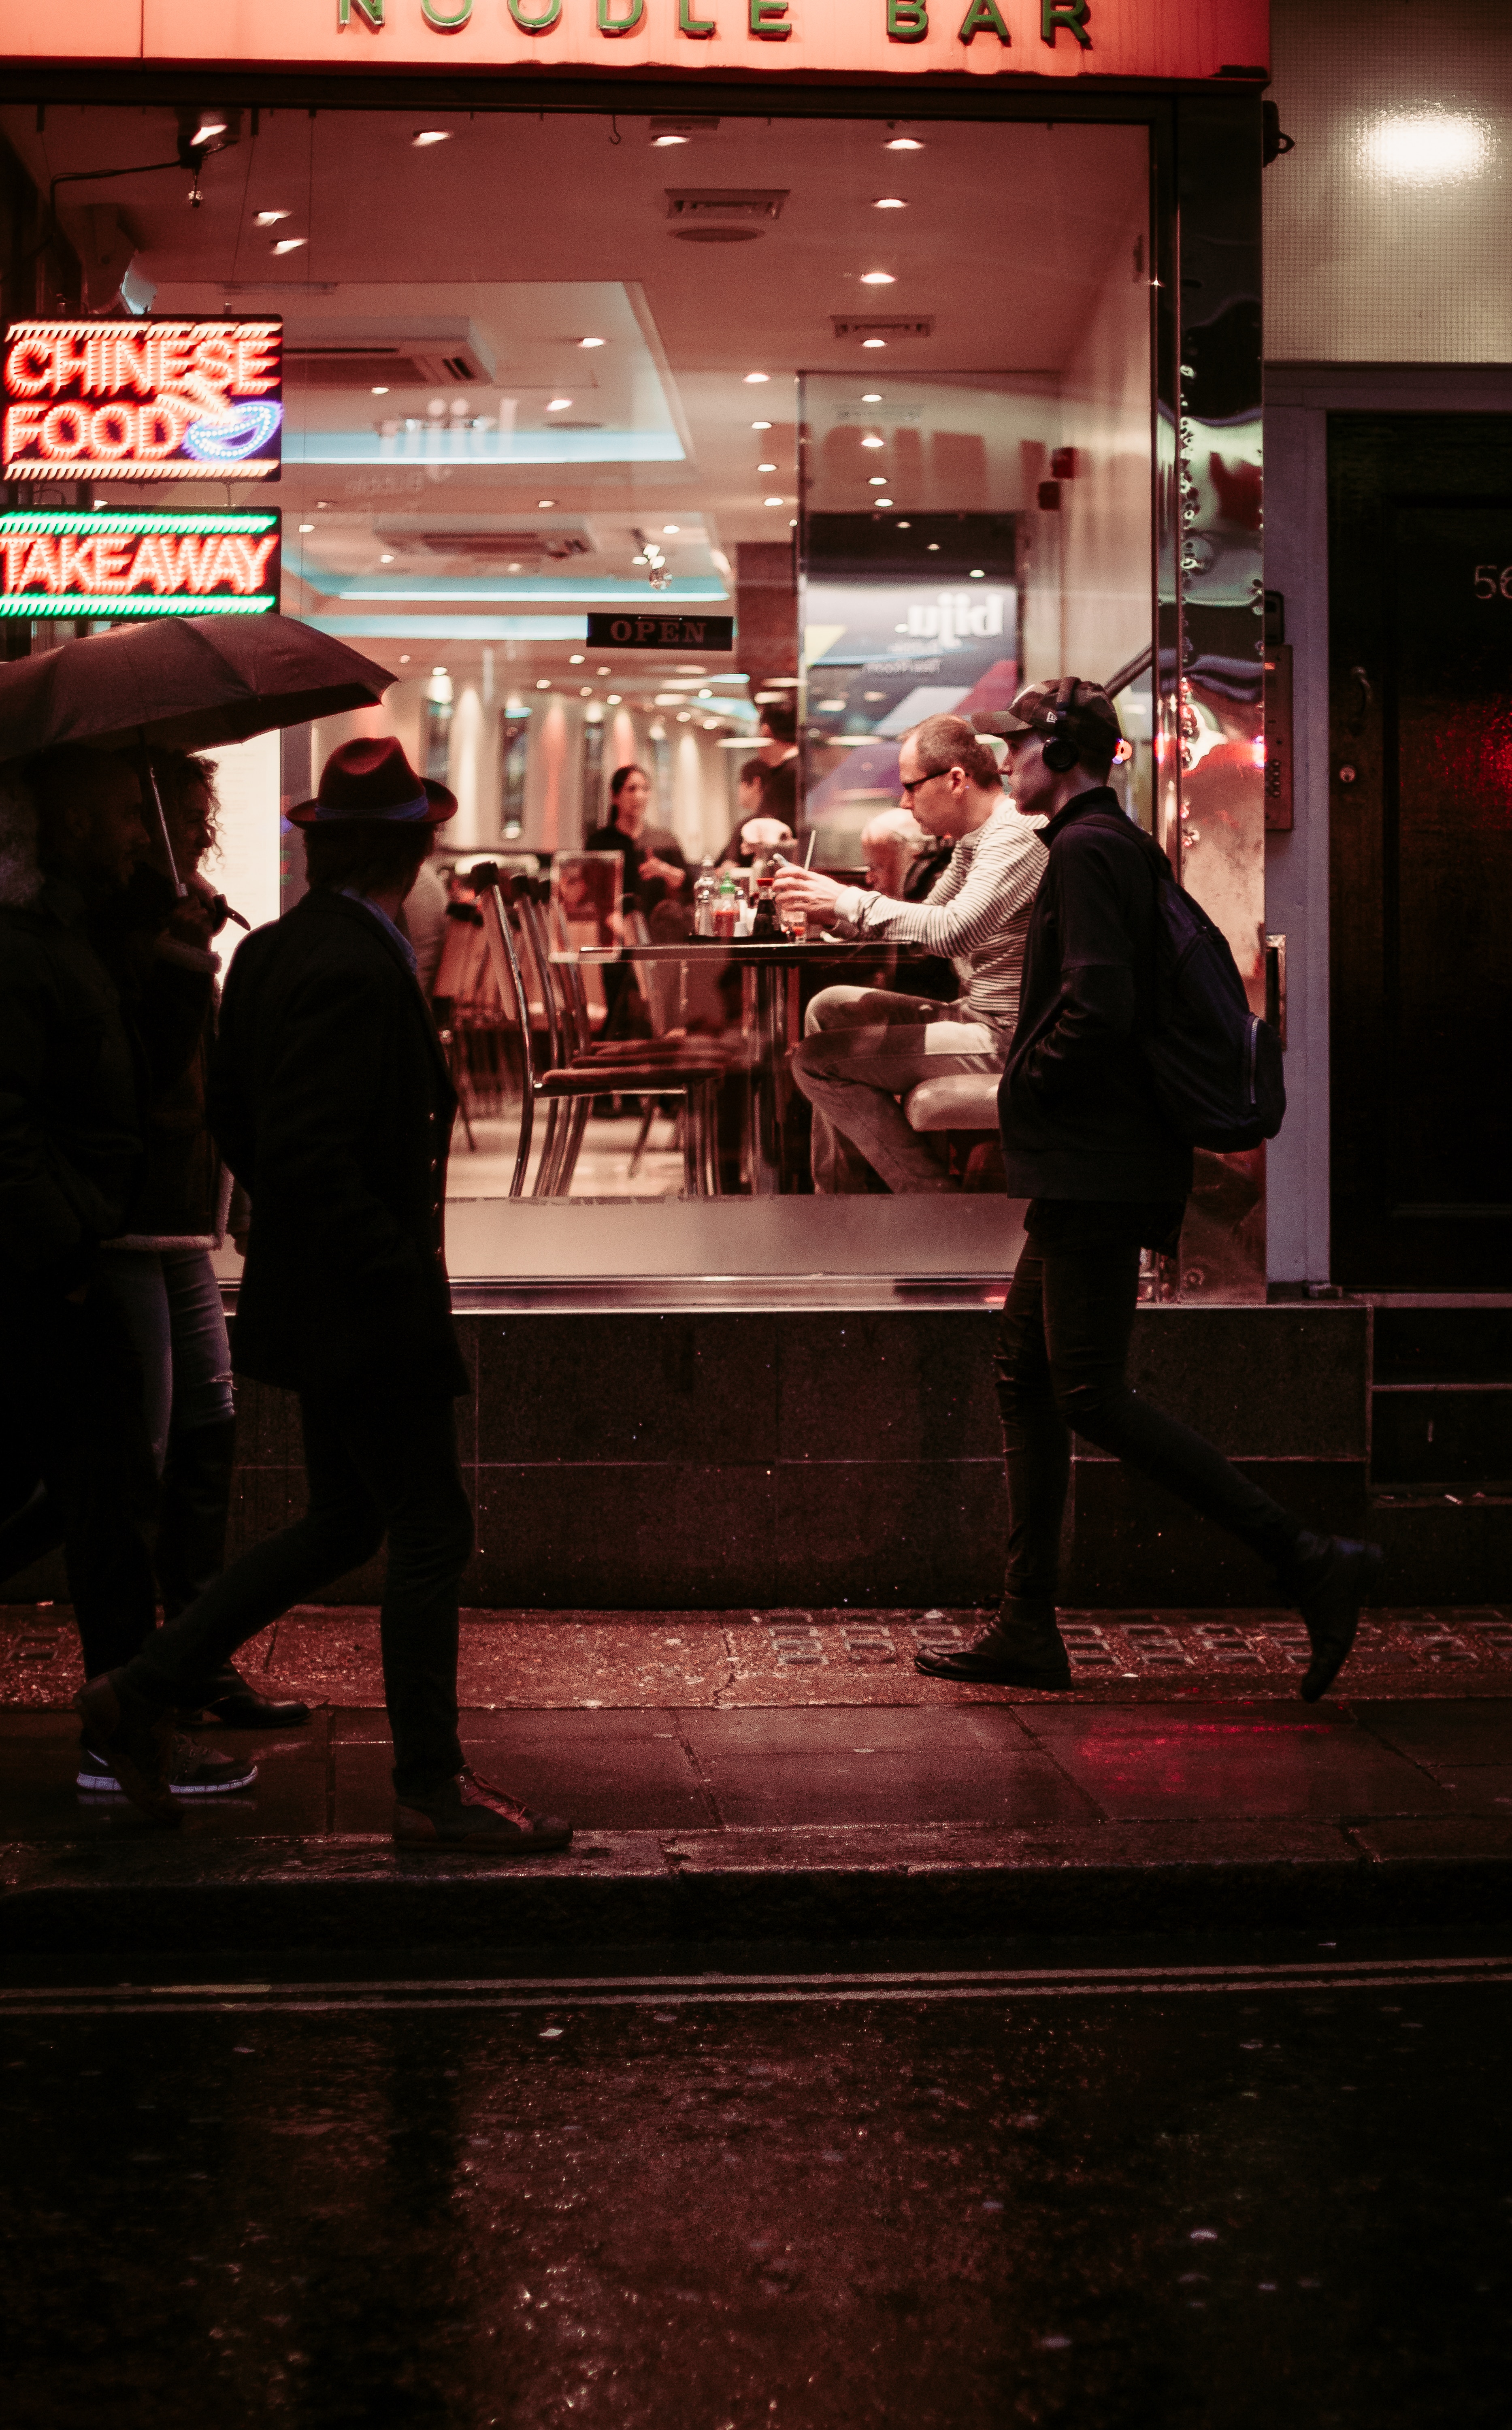
walking, street, night, restaurant, urban, red, color, eating